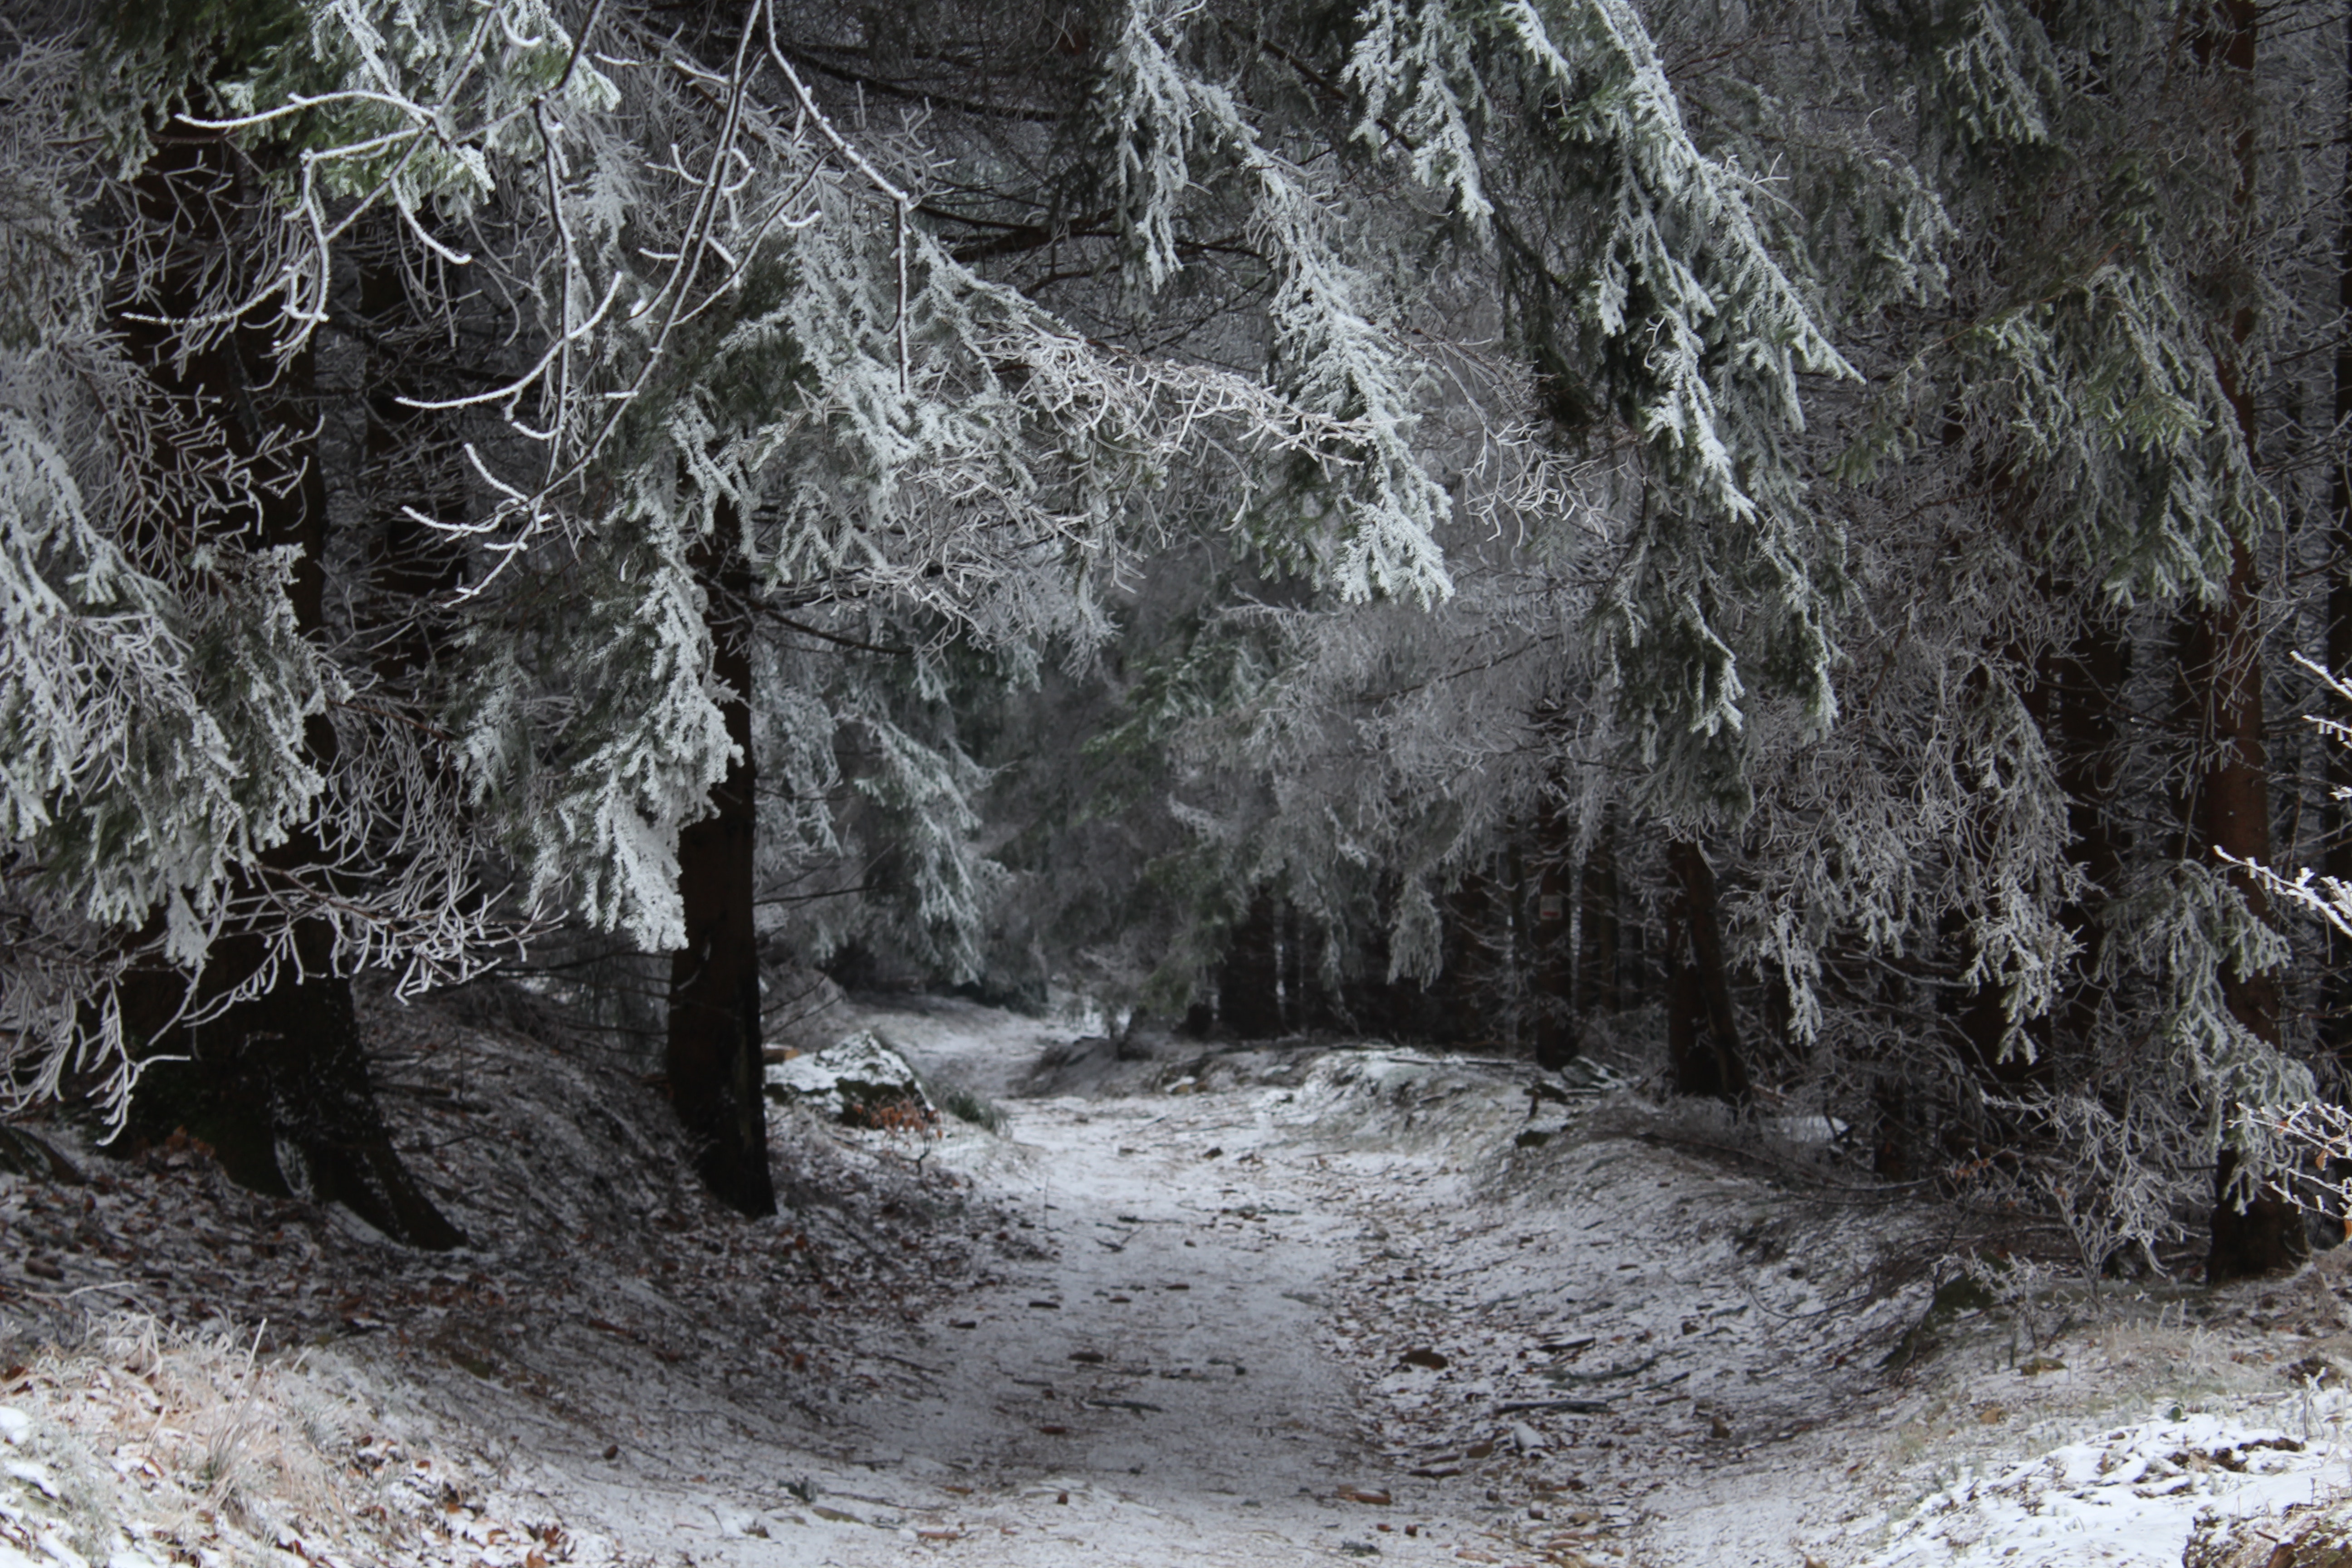
nature, tree, natural landscape, water, natural environment, forest, old growth forest, branch, nature reserve, woodland, woody plant, biome, black and white, winter, plant, leaf, state park, snow, watercourse, root, monochrome photography, trunk, monochrome, rainforest, freezing, jungle, ice, landscape, trail, formation, twig, temperate coniferous forest